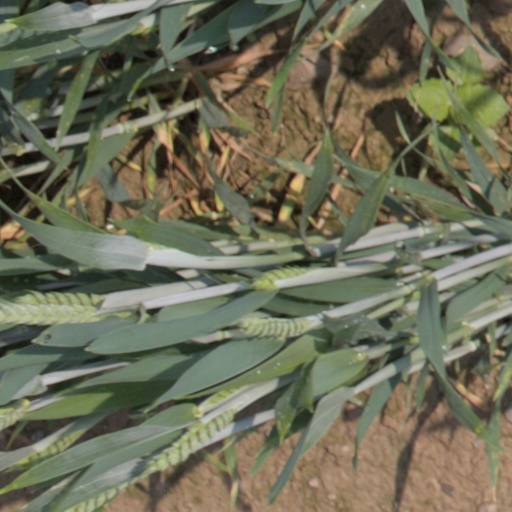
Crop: wheat